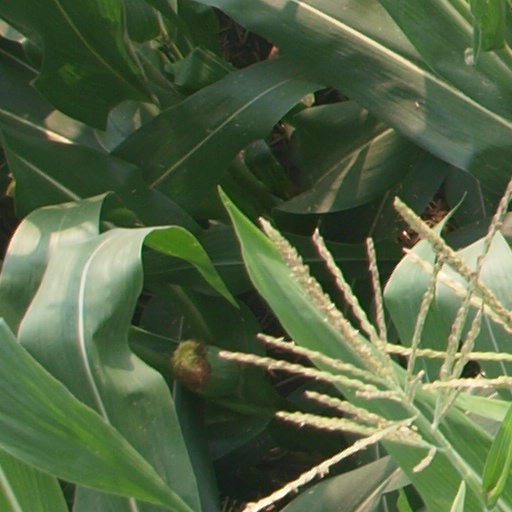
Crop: maize; corn